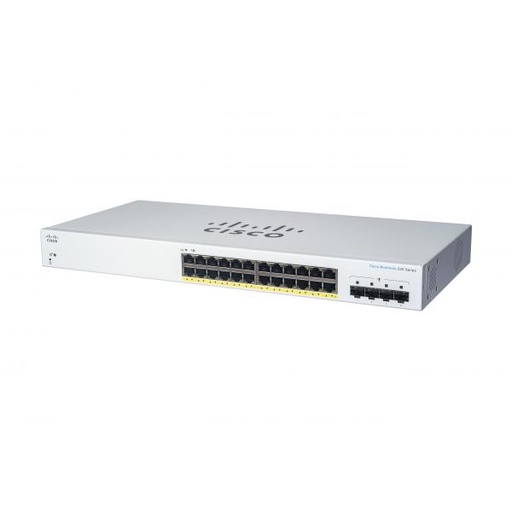
Cisco CBS220-24T-4G Gestito L2 Gigabit Ethernet [10/100/1000] 1U Bianco (Cisco Business 220 Series CBS220-24T-4G - Switch - smart - 24 x 10/100/1000 + 4 x Gigabit SFP [uplink] - rack-mountable)CiscoCBS220-24T-4G-UK
Paese di origine Cina Tipo di porte RJ-45 Gigabit Ethernet (10/100/1000) Apertura albero di protocollo Sì Velocità trasferimento Ethernet LAN 10,100,1000 Mbit/s Frequenza di ingresso AC 50 - 60 Hz Umidità 10 - 90% RAM installata 256 MB Profondità imballo 535,9 mm Lista di controllo accesso (ACL) Sì Caratteristiche DHCP DHCP client Quantità per cartone principale 1 pz Gestione web-based Sì tipo di autenticazione IEEE 802.1x, RADIUS Tipo di presa Tipo C Peso 4,51 kg Controllo Broadcast storm Sì Protezione contro i loop back Sì Protezione/Filtro BPDU Sì Standard di rete IEEE 802.1D, IEEE 802.1s, IEEE 802.1w, IEEE 802.1x, IEEE 802.3, IEEE 802.3ab, IEEE 802.3ad, IEEE 802.3af, IEEE 802.3at, IEEE 802.3u, IEEE 802.3x, IEEE 802.3z Numero di code 8 Blocco Head-of-line (HOL) Sì Segmento di mercato Business Auto MDI/MDI-X Sì Algoritmi di sicurezza supportati SNMP, SNMPv2, SNMPv3 Range di umidità di funzionamento 10 - 90% Dissipazione del calore 61,42 BTU/h Tensione di ingresso AC 100 - 240 V Quantità per pacco 1 pz Profondità 439,9 mm Raggruppamento link Sì VLAN support Sì Montaggio rack Sì Quantità di porte RJ-45 24 Routing IP Sì Registro evento di sistema Sì Protocolli di gestione SNMP v1/2c/3, Telnet, TFTP, HTTP/HTTPS, SNTP Buffer di memoria di pacchetto 4,1 MB Supporto Power over Ethernet (PoE) No Livello del commutatore L2 Fattore di forma 1U Larghezza imballo 320 mm Numero di VLA 256 Supporto qualità del servizio (QoS) Sì tasso di inoltro 41,66 Mpps Funzione IGMP snooping Sì Tabella degli indirizzi MAC multicast 8192 voci Capacità di commutazione 56 Gbit/s Intervallo temperatura di funzionamento 0 - 50 °C Dimensioni tavola MAC 8192 voci Algoritmi di pianificazione di coda Weighted Round Robin (WRR) Quantità di cartone da spedizione 1 pz Mirroring della porta Sì Firmware aggiornabile Sì Filtri MAC address Sì Codice del Sistema Armonizzato (SA) 85176990 Supporto multicast Sì Frame Jumbo 9216 Processore integrato Sì Intervallo di temperatura -20 - 70 °C Quantità di slot per modulo SFP 4 Tipo interruttore Gestito Colore del prodotto Bianco Supporto controllo flusso Sì Indicatori LED Sì Larghezza 202,4 mm Memoria flash 64 MB Peso dell'imballo 6,01 kg Altezza 43,9 mm Tasto reset Sì Supporto SSH/SSL Sì Supporto 10G Sì Supporto Jumbo Frames Sì Altezza imballo 106,7 mm
Brand: Cisco
Category: Electronics > Networking > Hubs & Switches > Layer 2 Switches